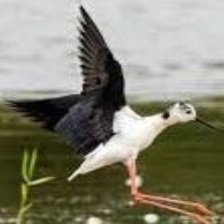
Species: BLACK NECKED STILT
Scientific name: HIMANTOPUS MEXICANUS